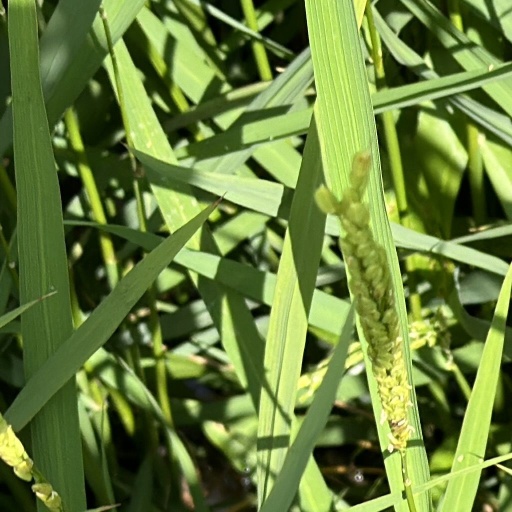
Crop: rice